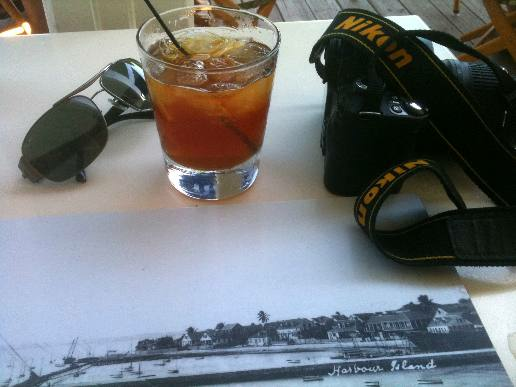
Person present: No